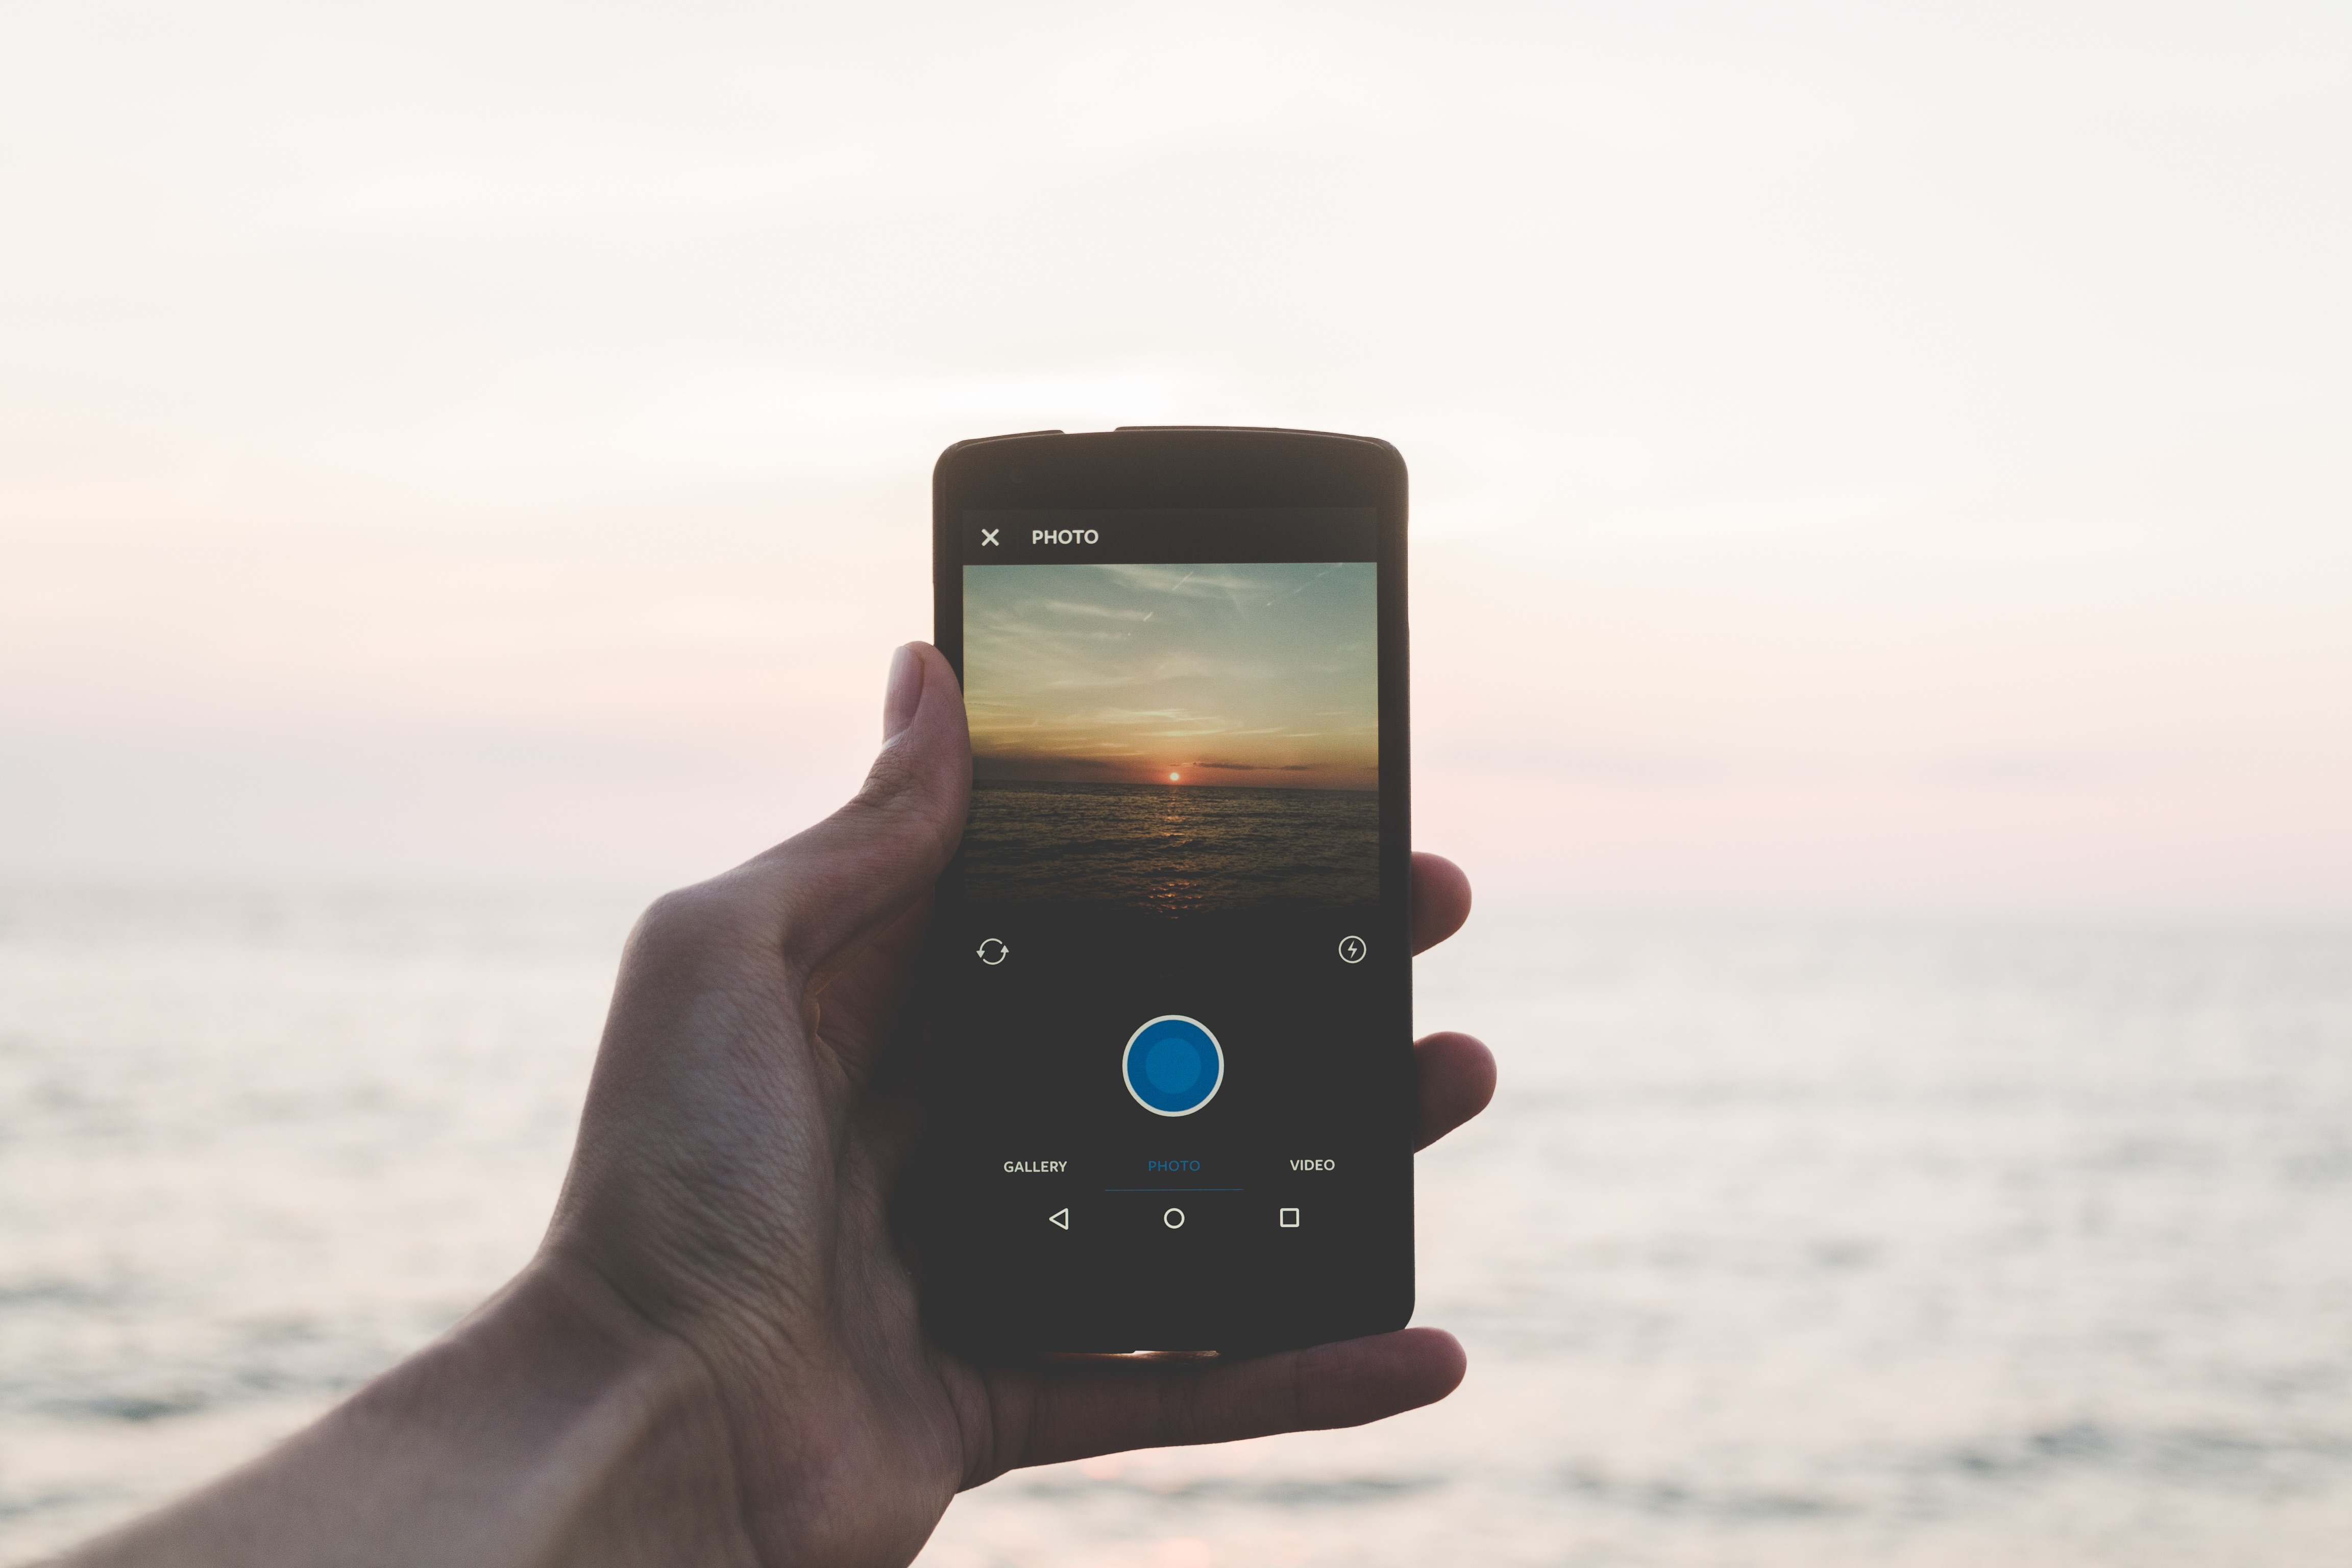
smartphone, hand, technology, gadget, blue, mobile phone, image